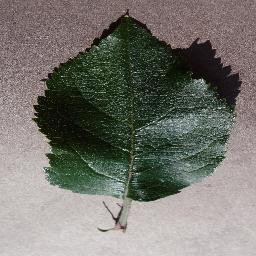
Label: Apple___healthy